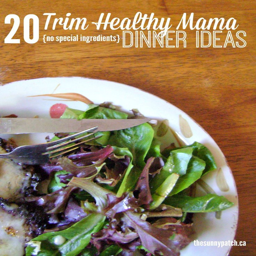
planning a trim healthy mama dinner is easy with these tips .